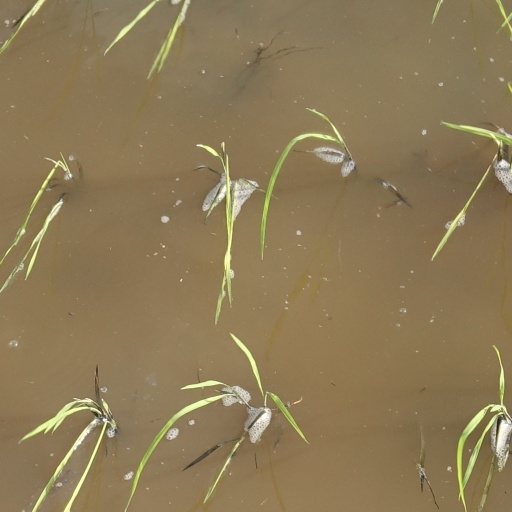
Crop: rice